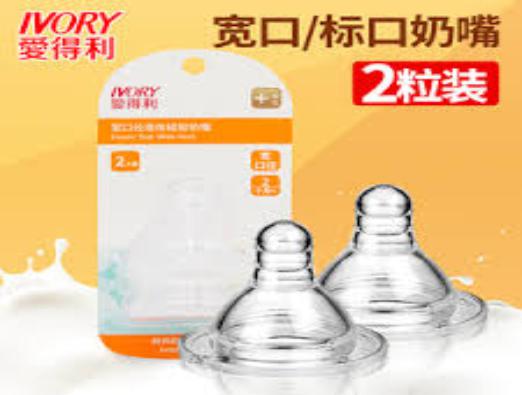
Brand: IVORY
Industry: Necessities